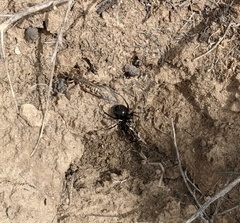
Species: Lactrodectus_hesperus